John Lloyd Waddy

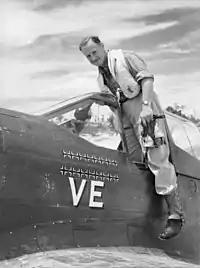
Full-length portrait of pilot smiling at the camera as he emerges from cockpit of single-engined monoplane with several black crosses and the letters "VE" prominently displayed on the fuselage

Waddy maintained his interest in aviation during and after his political career. He flew a Beechcraft King Air twin-engined turboprop in the 1969 England-to-Australia Air Race, taking second prize in the New South Wales Government division. As Minister for Child Welfare and Social Welfare with responsibility for Aboriginal affairs in 1971, he piloted his own light plane on three of the longest legs of his tour of government reserves in rural New South Wales. Chairman of the Executive Committee of the Australian and British Guild of Air Pilots and Air Navigators in 1977–78, he was an honorary member of the American Fighter Aces Association, and became director of a private airline, Aquatic Airways, in 1979. He also raised cattle on his farm near Goulburn, New South Wales.